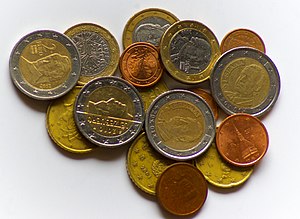
Euro
Euro er den officielle valuta i eurozonen. Euroen anvendes af over 324 mio. borgere i de 19 EU-lande, der tilhører eurozonen. Seks lande udenfor EU benytter ligeledes euroen som møntenhed. Euroen er valutaen i ØMU'en, og medlemslandene er underlagt en række krav til den økonomiske politik. Den nye europæiske valuta blev indført den 1. januar 1999